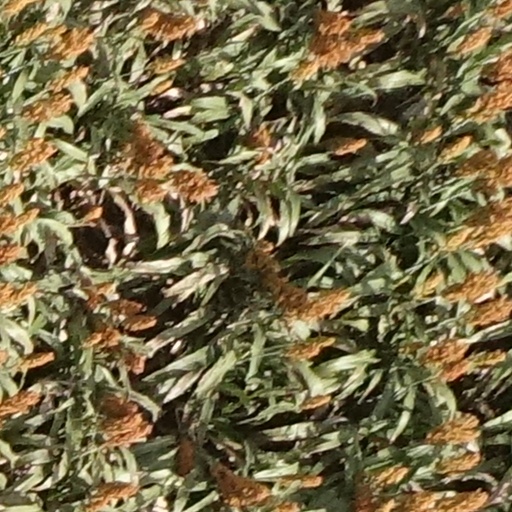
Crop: sorghum